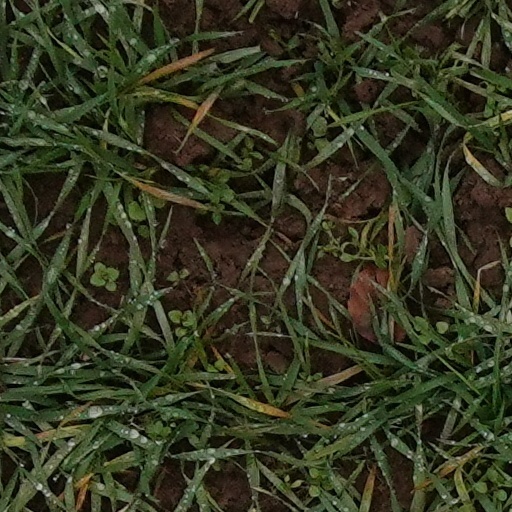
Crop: wheat